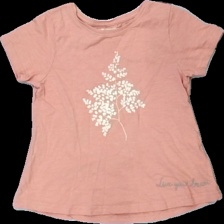
View: front
Type: T-shirt
Category: Children
Brand: Lager 157
Colors: Pink, White
Material: 100% cotton
Pattern: Floral print
Cut: Regular
Season: All
Damage location: bottom left
Damage 2 location: bottom right
Damage 3 location: bottom right
Price range: 50-100
Recommended usage: Reuse
Description: rosa t-shirt med vit blomma + text fram